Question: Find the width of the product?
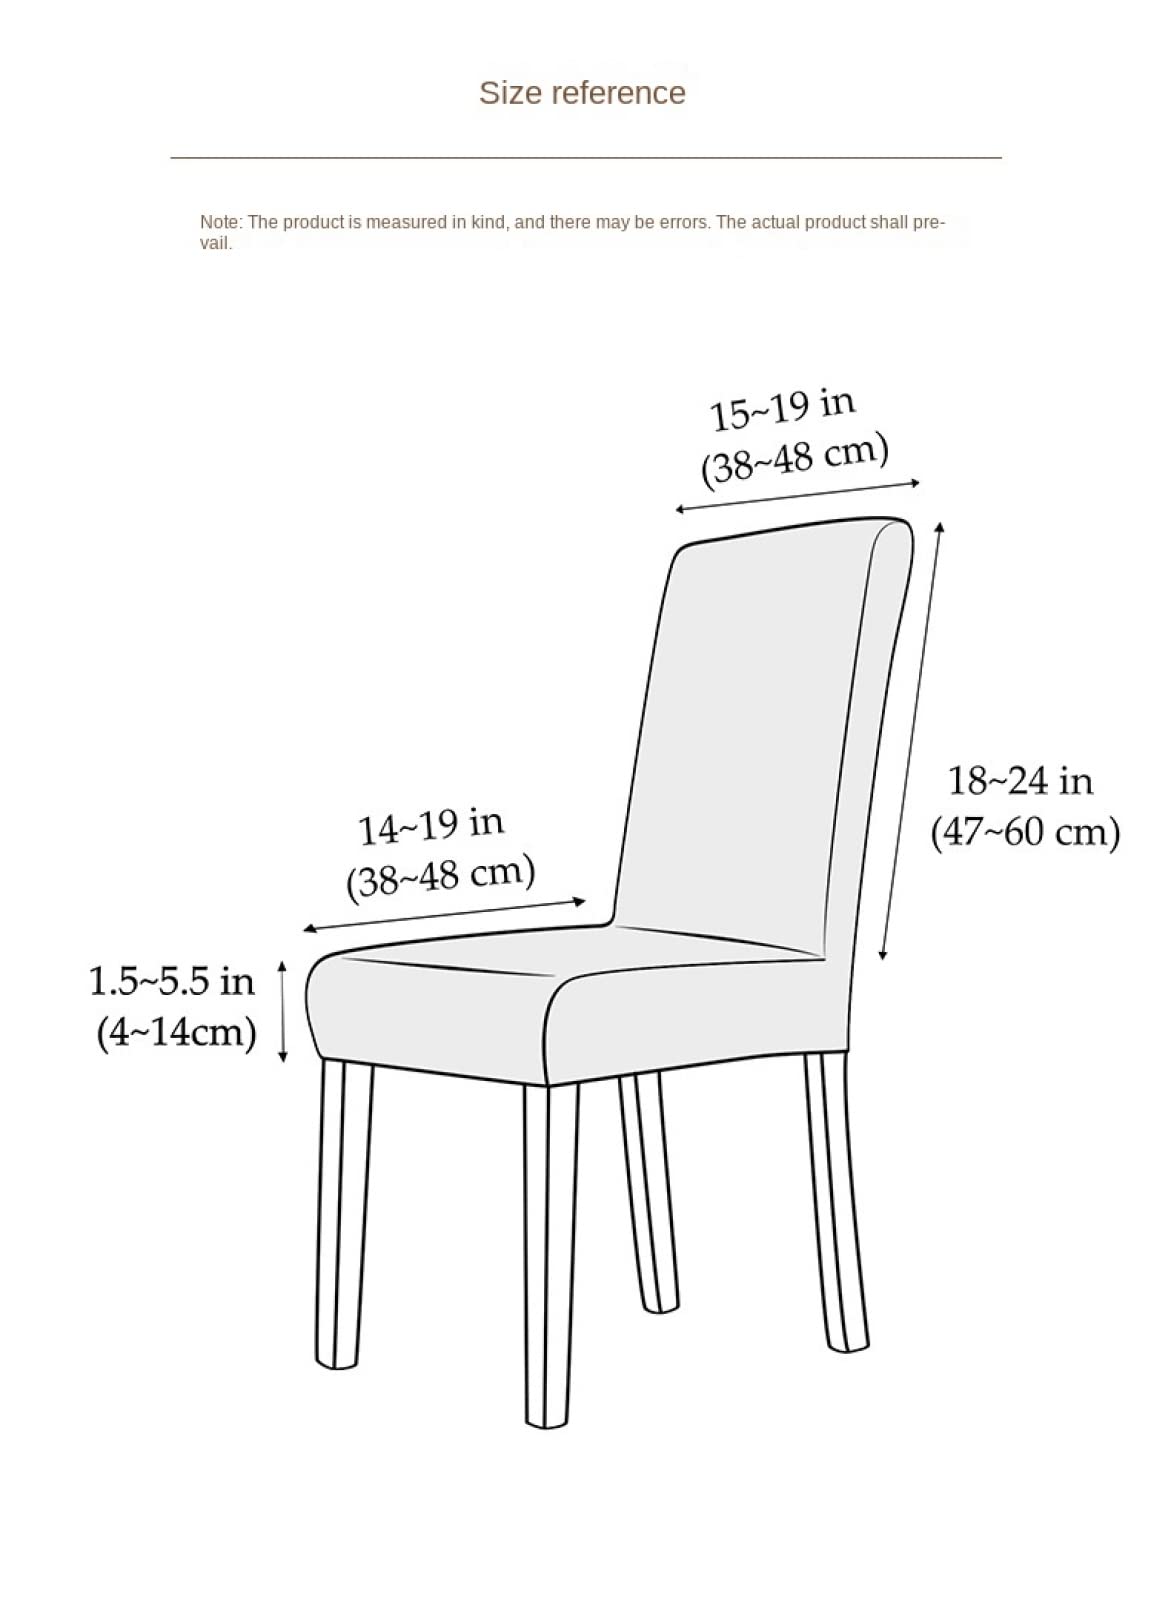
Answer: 38.0 centimetre